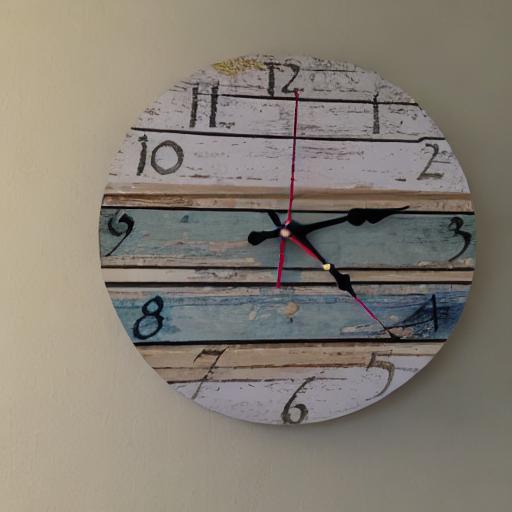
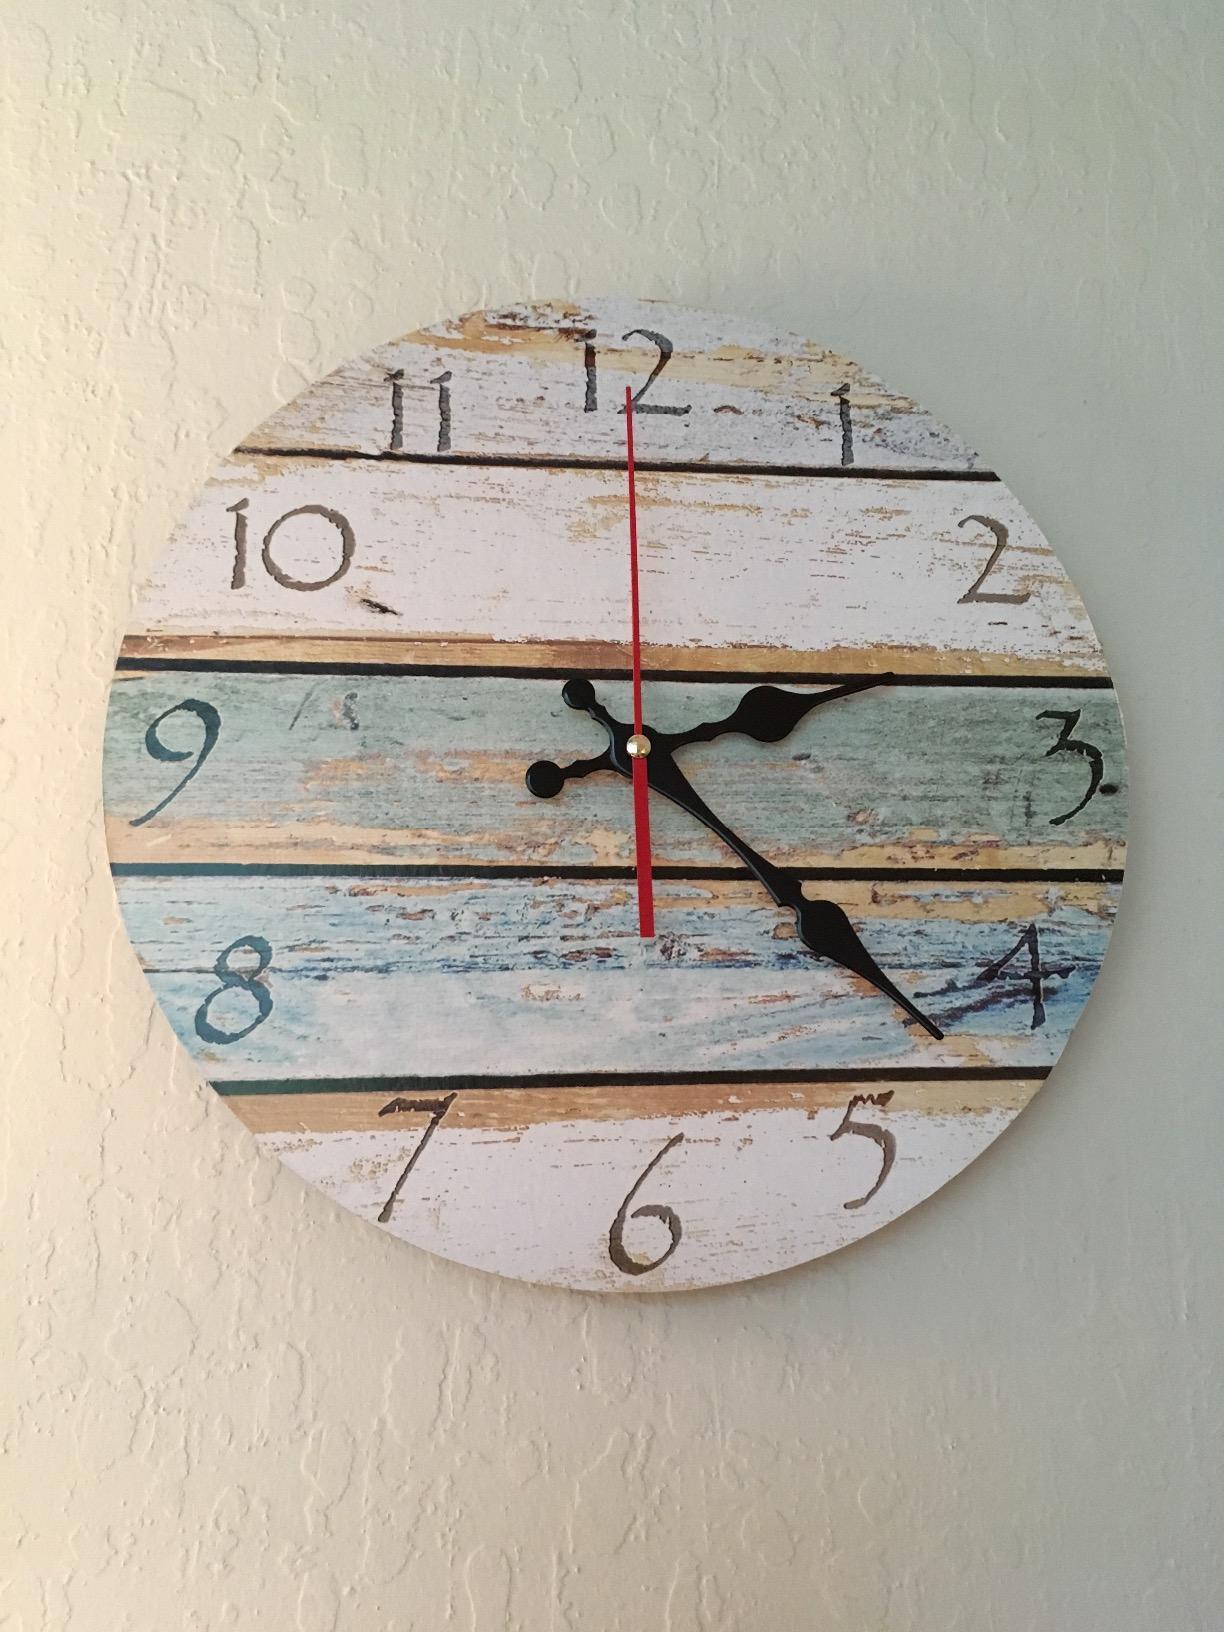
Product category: clock
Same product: no